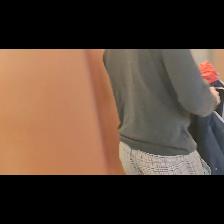
Label: Human